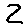
Label: 2